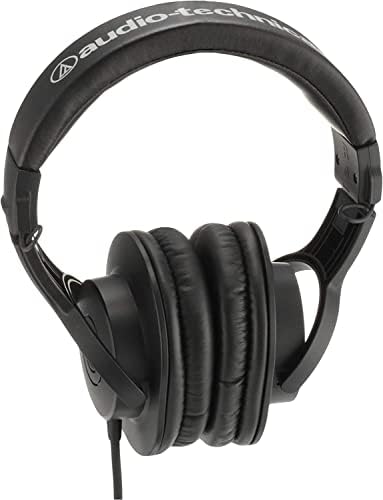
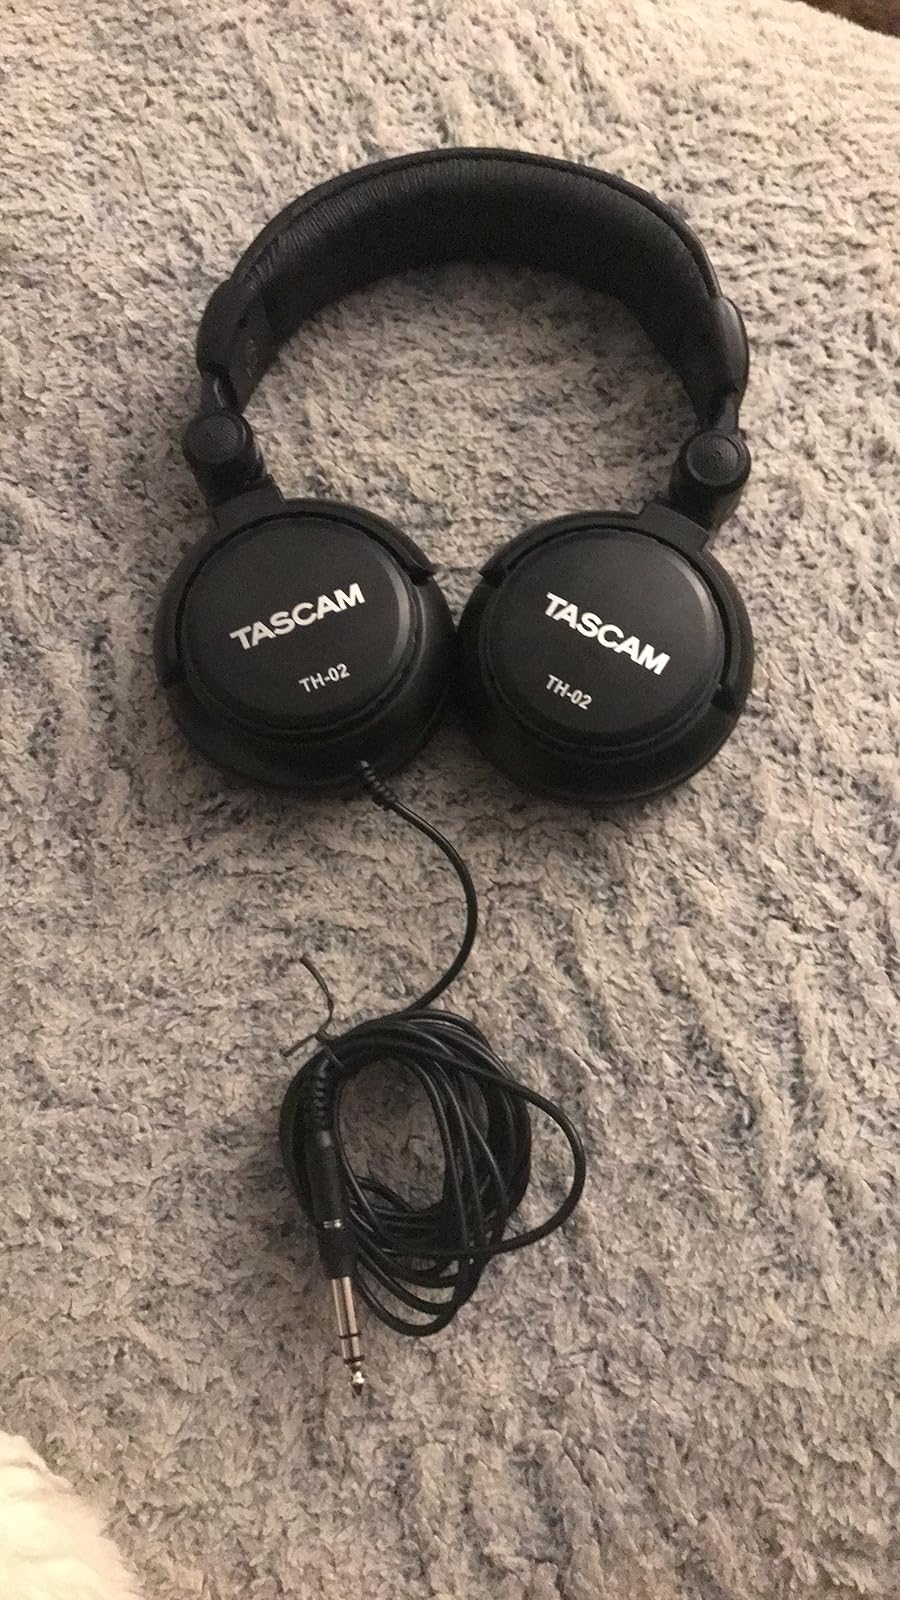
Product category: headphones
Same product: no